Rishon LeZion

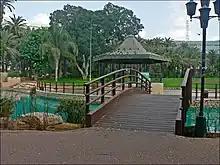
Gan Habaron

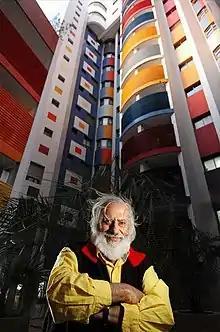
Yaacov Agam

The Rishon LeZion HaRishonim Railway Station is located to the south of the city center, in the middle of HaRishonim Interchange, at the intersection of the new Highway 431 and the Rishon LeZion – Ness Ziona road. There are direct trains from the HaRishonim Railway Station to Tel Aviv, Lod, Bnei Brak, Petah Tikva, Rosh HaAyin, Hod HaSharon and Kfar Saba. All stations of Israel Railways can be accessed using the transfer stations at Tel Aviv and Lod.